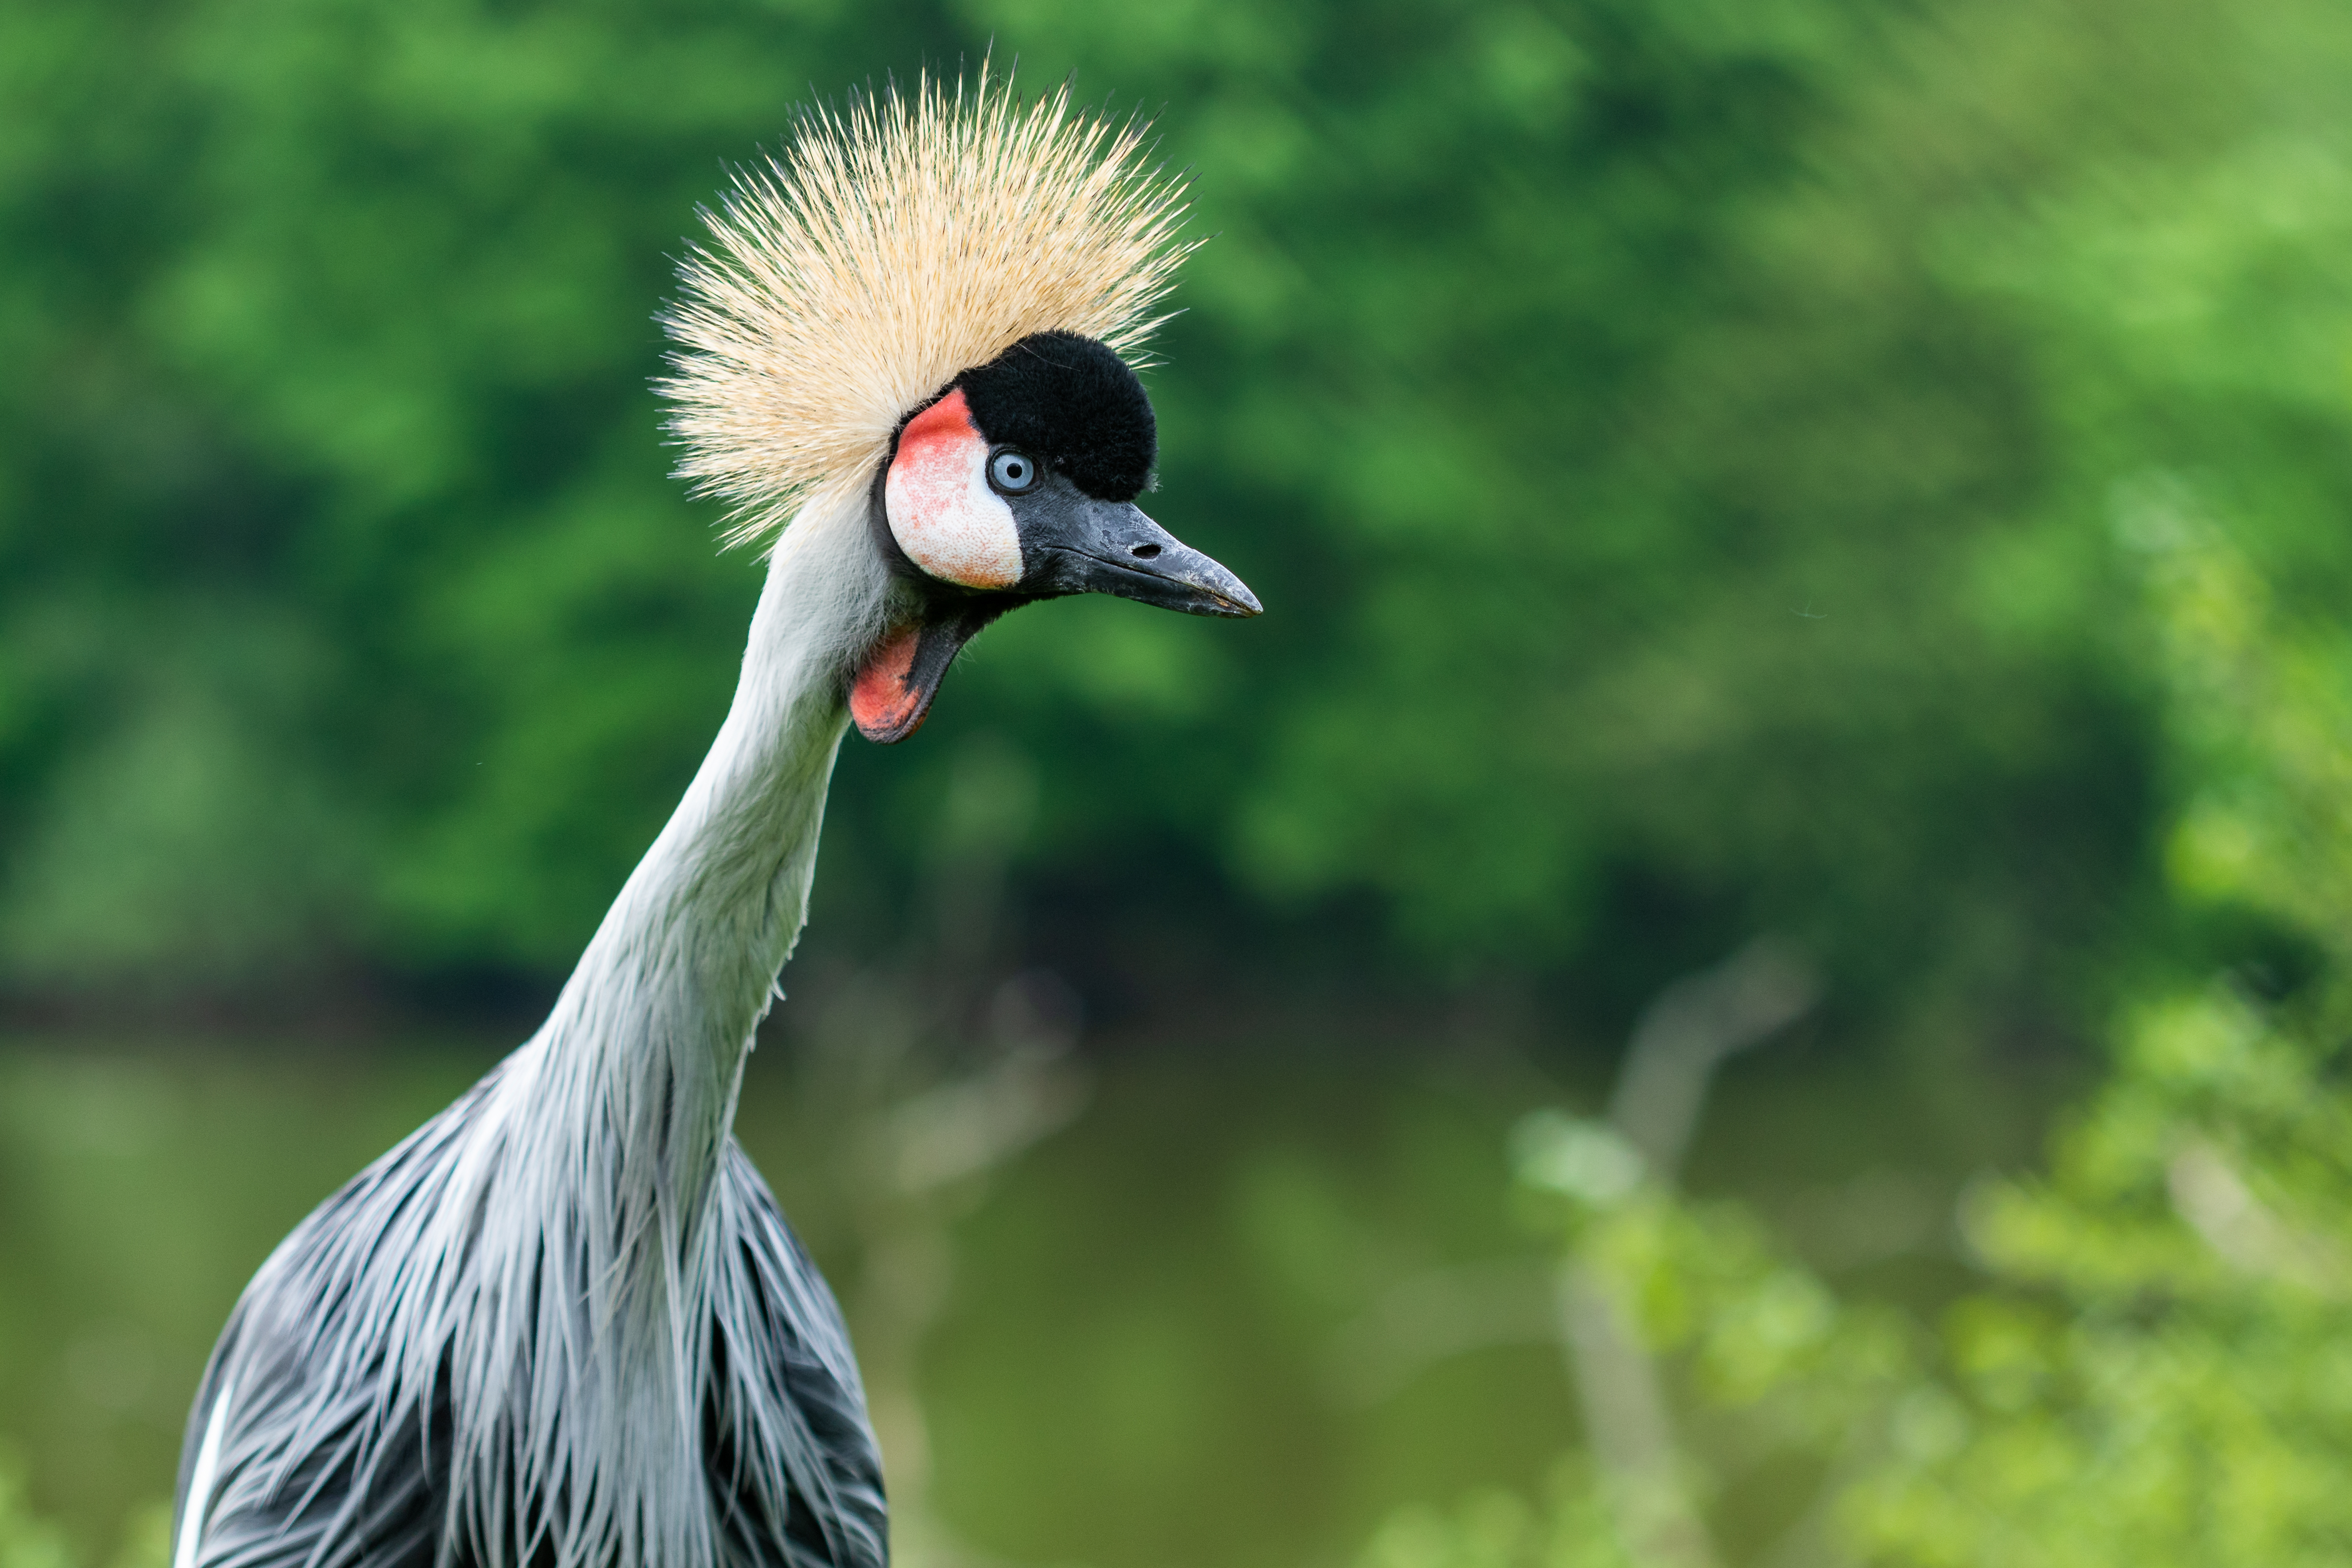
birds, nature, bird watching, photography, wild, wildlife, bird, beak, crane like bird, crane, fauna, close up, grass